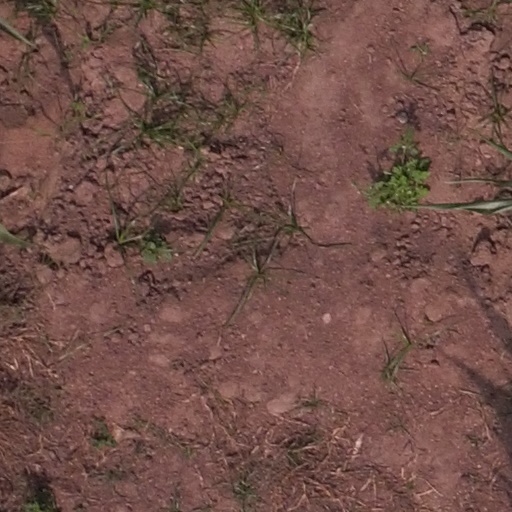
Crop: maize; corn